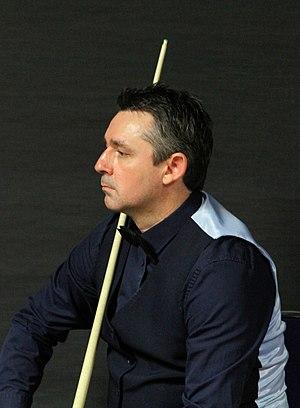
Alan McManus, né le 21 janvier 1971, est un joueur professionnel écossais de snooker.